Chi Lăng district

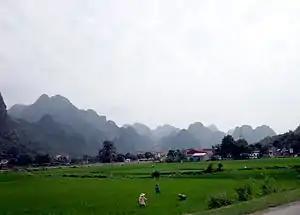
Rice field at Chi Lăng Pass

Chi Lang district is located in the south of Lạng Sơn province, 106 km from Hà Nội city, 35 km from Lạng Sơn city, with the geographical location: